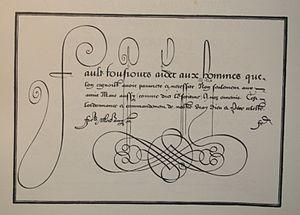
""Fault toujours aider aux hommes que l'on cognoist avoie pauvrete..."""
Beaulieu est un maître écrivain français actif à Montpellier au début du XVIIᵉ siècle.